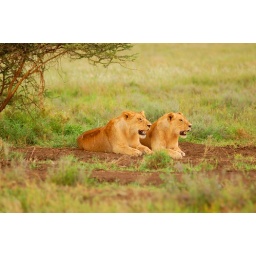
lions under the tree